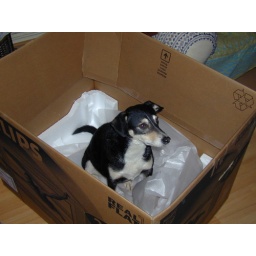
dog in a box